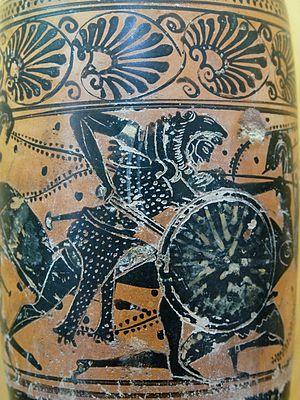
Héraclès combattant les Amazones. Lécythe attique à figures noires, début du Ve siècle av. J.-C. Provenance